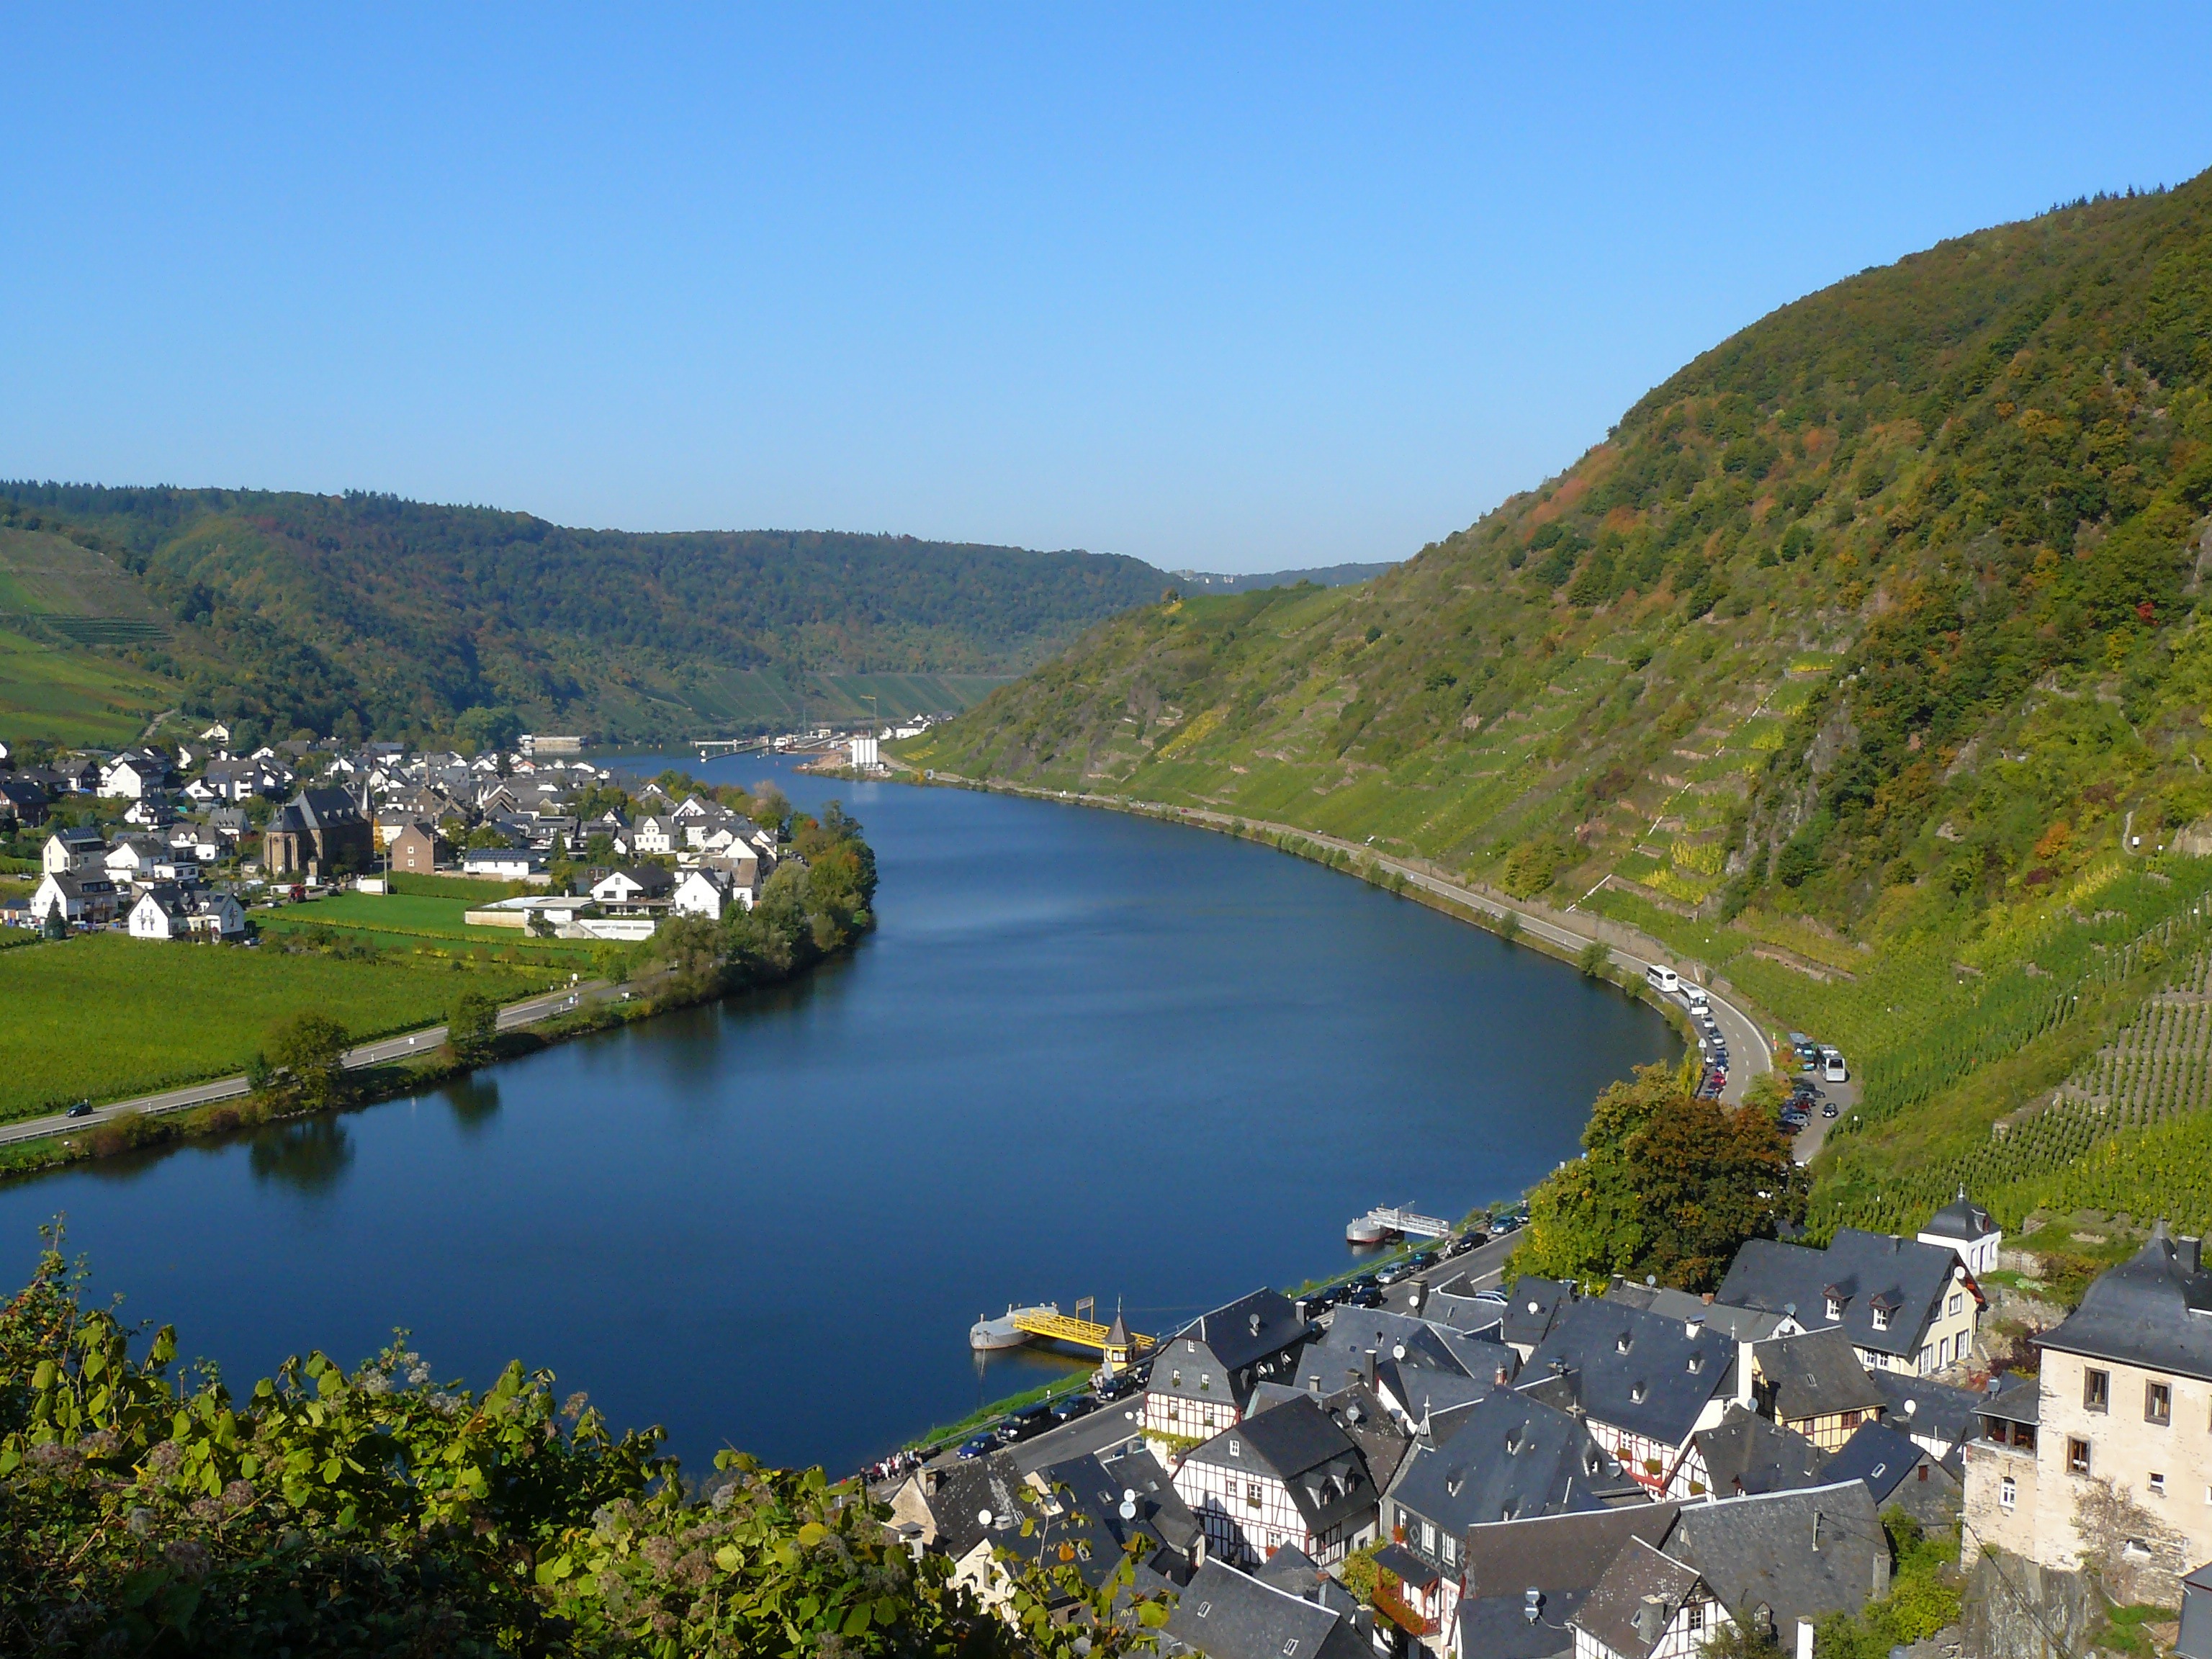
landscape, sea, coast, mountain, hill, lake, view, city, river, mountain range, village, bend, bay, fjord, reservoir, highland, waterway, body of water, place, alps, homes, loch, mosel, beilstein, vineyards, river landscape, rhineland palatinate, tarn, aerial photography, river loop, geographical feature, mountainous landforms, schieferdaecher, aussblick